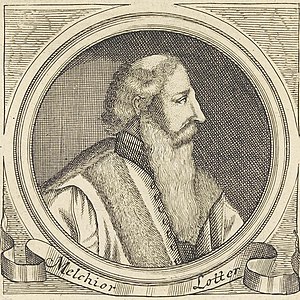
Melchior Lotter
Melchior Lotter var en tysk bogtrykker og forlægger i Wittenberg og Leipzig. Han trykte de første udgaver af Luthers oversættelse af Bibelen fra 1521.